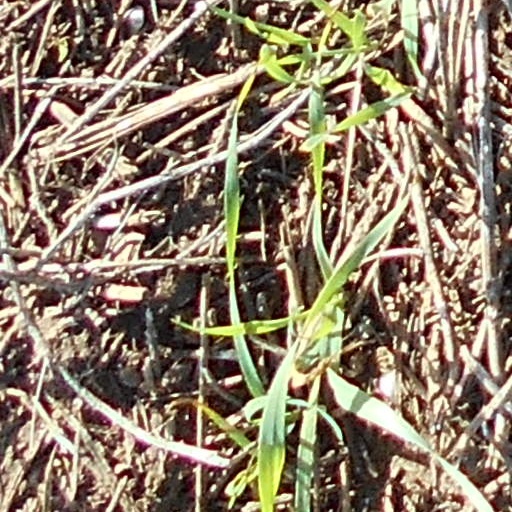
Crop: wheat